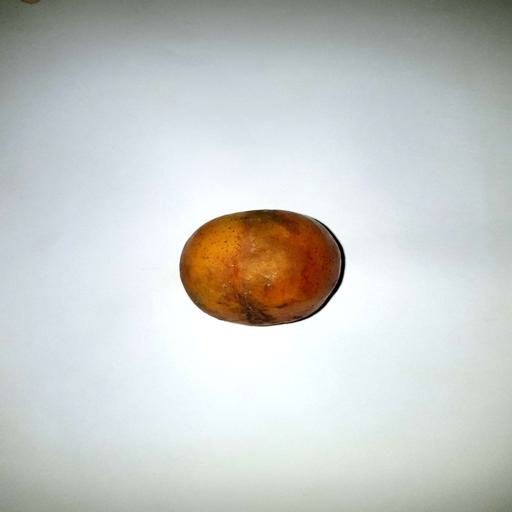
Label: bruised